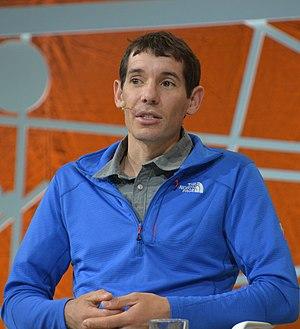
Alex Honnold, né le 17 août 1985 à Sacramento en Californie, est un grimpeur professionnel américain. Il est notamment réputé pour ses ascensions en solo intégral.